Port Noarlunga, South Australia

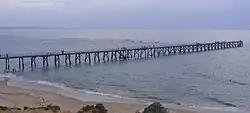
Port Noarlunga jetty

Port Noarlunga beach is popular with tourists and residents with safe swimming areas patrolled by two surf life saving clubs. It features in the 2012 book "101 Best Australian Beaches" by Andy Short and Brad Farmer.